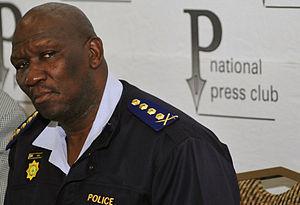
"Bhekokwakhe ""Bheki"" Hamilton Cele, né le 22 février 1952 à Umzumbe, est un homme politique sud-africain, membre du congrès national africain, membre du parlement depuis 2014 et Ministre de la Police depuis le 28 février 2018 dans les gouvernements de Cyril Ramaphosa.
Les ministres de la Police d'Afrique du Sud sont compétents pour tous les sujets relatifs à l'ordre public et aux forces de sécurité intérieure et de maintien de l'ordre. Il supervise la police sud-africaine et la direction des plaintes. Le département ministériel de la police fut également connu sous les noms de :